Brand Highway

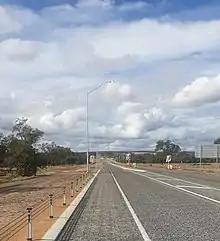
Looking east along Brand Highway to its southern terminus at the interchange with Great Northern and Tonkin Highways.

The Brand Highway, along with the associated section of National Route 1, begins in Muchea, branching off from a roundabout interchange connecting it to both Great Northern Highway to the north and east and Tonkin Highway to the south. The highway passes through agricultural areas and shrublands, travelling through or near the towns of Gingin, Badgingarra (and Badgingarra National Park), Cataby, Eneabba, Dongara and Greenough. The highway ends after at the city of Geraldton. National Route 1, and traffic travelling to areas further north of here, continue along North West Coastal Highway towards Port Hedland. The vast majority of the highway is a two-lane single carriageway with a speed limit of , except in and around built up areas where it slows down to speeds of between .